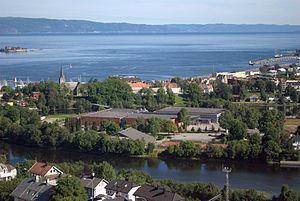
Øya est un quartier de la ville de Trondheim en Norvège, dans une boucle de la rivière Nidelva, à l'est de Elgeseter et à proximité du centre ville.